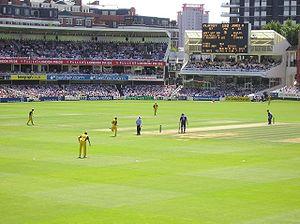
Lord's Cricket Ground, ou simplement Lord's, est un stade de cricket situé dans le quartier de St. John's Wood, à Londres, en Angleterre. Fondé en 1814, il doit son nom à celui de son fondateur, Thomas Lord. Il est la propriété du Marylebone Cricket Club.